List of birds of Trinidad and Tobago

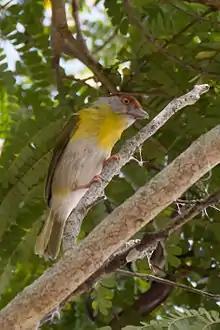
Rufous-browed peppershrike, Trinidad

The vireos are a group of small to medium-sized passerine birds. They are typically greenish in color and resemble New World warblers apart from their heavier bills.